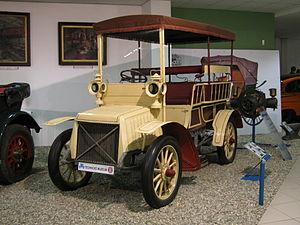
La NW type B est une automobile fabriquée par Nesselsdorfer Wagenbau-Fabriks-Gesellschaft A. G. A l'origine, deux voitures ont été faites sous le nom de Neuer Vierer pour l'année 1901, mais plus tard, la même voiture a été fabriquée sous le nom de type B entre 1902 et 1904, à 36 exemplaires. En 1904 également une autre variante de la conception a été faite.